Tunja

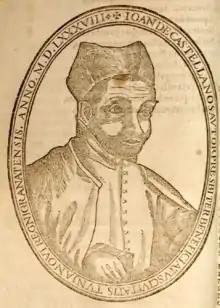
Don Juan de Castellanos

The Spanish city of Tunja was founded on the lands of Quemuenchatocha, where later the convent of San Agustin was built. Founded by Captain Gonzalo Suarez Rendón, on August 6, 1539, the main square was established, also a yard for the church and public buildings around the square; in 1550, the city outlines were consolidated. The same year, The franciscans arrive to the city, and the Dominicans a year later, the Augustinians in 1585 and the Jesuits in 1611; To the foundation, 77 yards are added and divided, along with 70 vegetable gardens, 11 estates and 44 stables. Only until 1616 two parishes are built to receive mestizos and Indians during colonial period: Santa Barbara, at southwest and Las Nieves, at north.